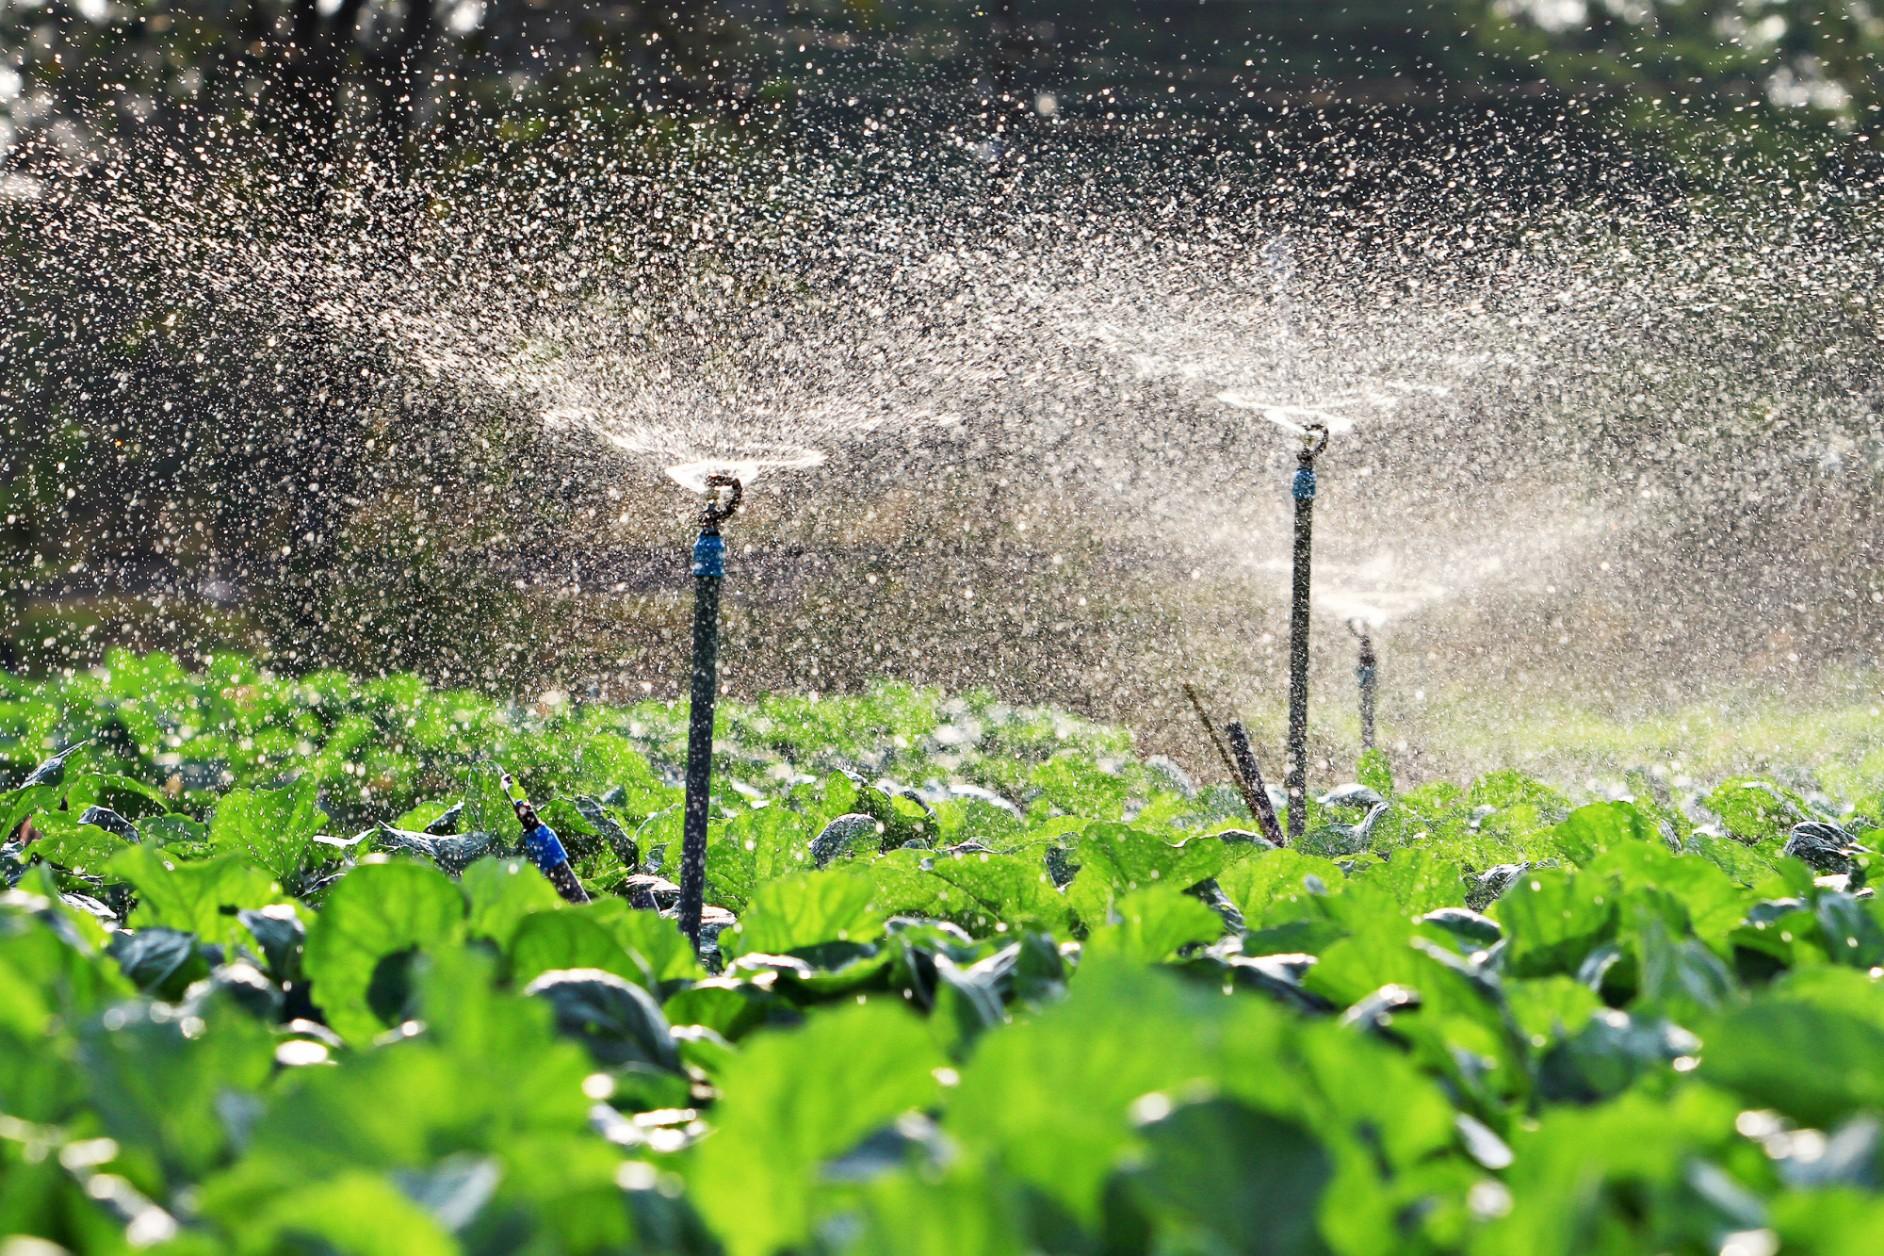
Shamba la kisasa, linalotumia njia za umwagiliaji, ambalo limechomekwa mabomba yaliyosimamishwa, yenye rangi nyeusi pamoja na bluu kwa juu ambayo yanatoa maji kwa ajili ya kumwagilizia.